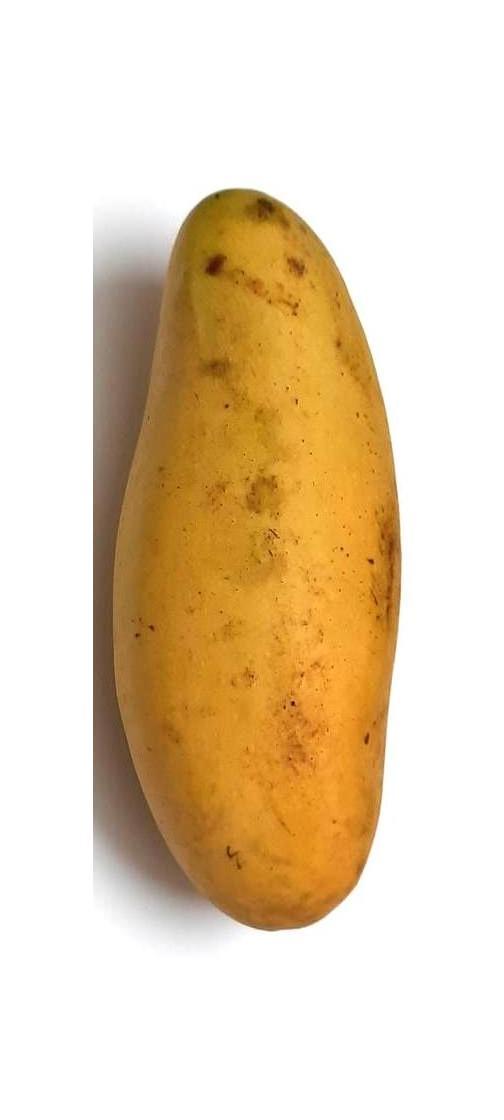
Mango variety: Banana Mango